So Much to Tell You

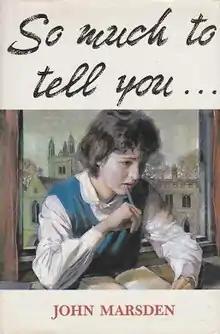
First edition

So Much to Tell You is a young adult novel by Australian author John Marsden, first published in 1987. It was his debut book. It was instantly successful in Australia and the US and has since been translated into nine languages and awarded many highly acclaimed literary awards including the Christopher Medal and the Victorian Premier's Award. It was declared the by the Children's Book Council, and, accordingly, its author hopes that it will act as a source of inspiration to other teens who have had to overcome trauma and challenges in their lives which have had long-term ramifications.